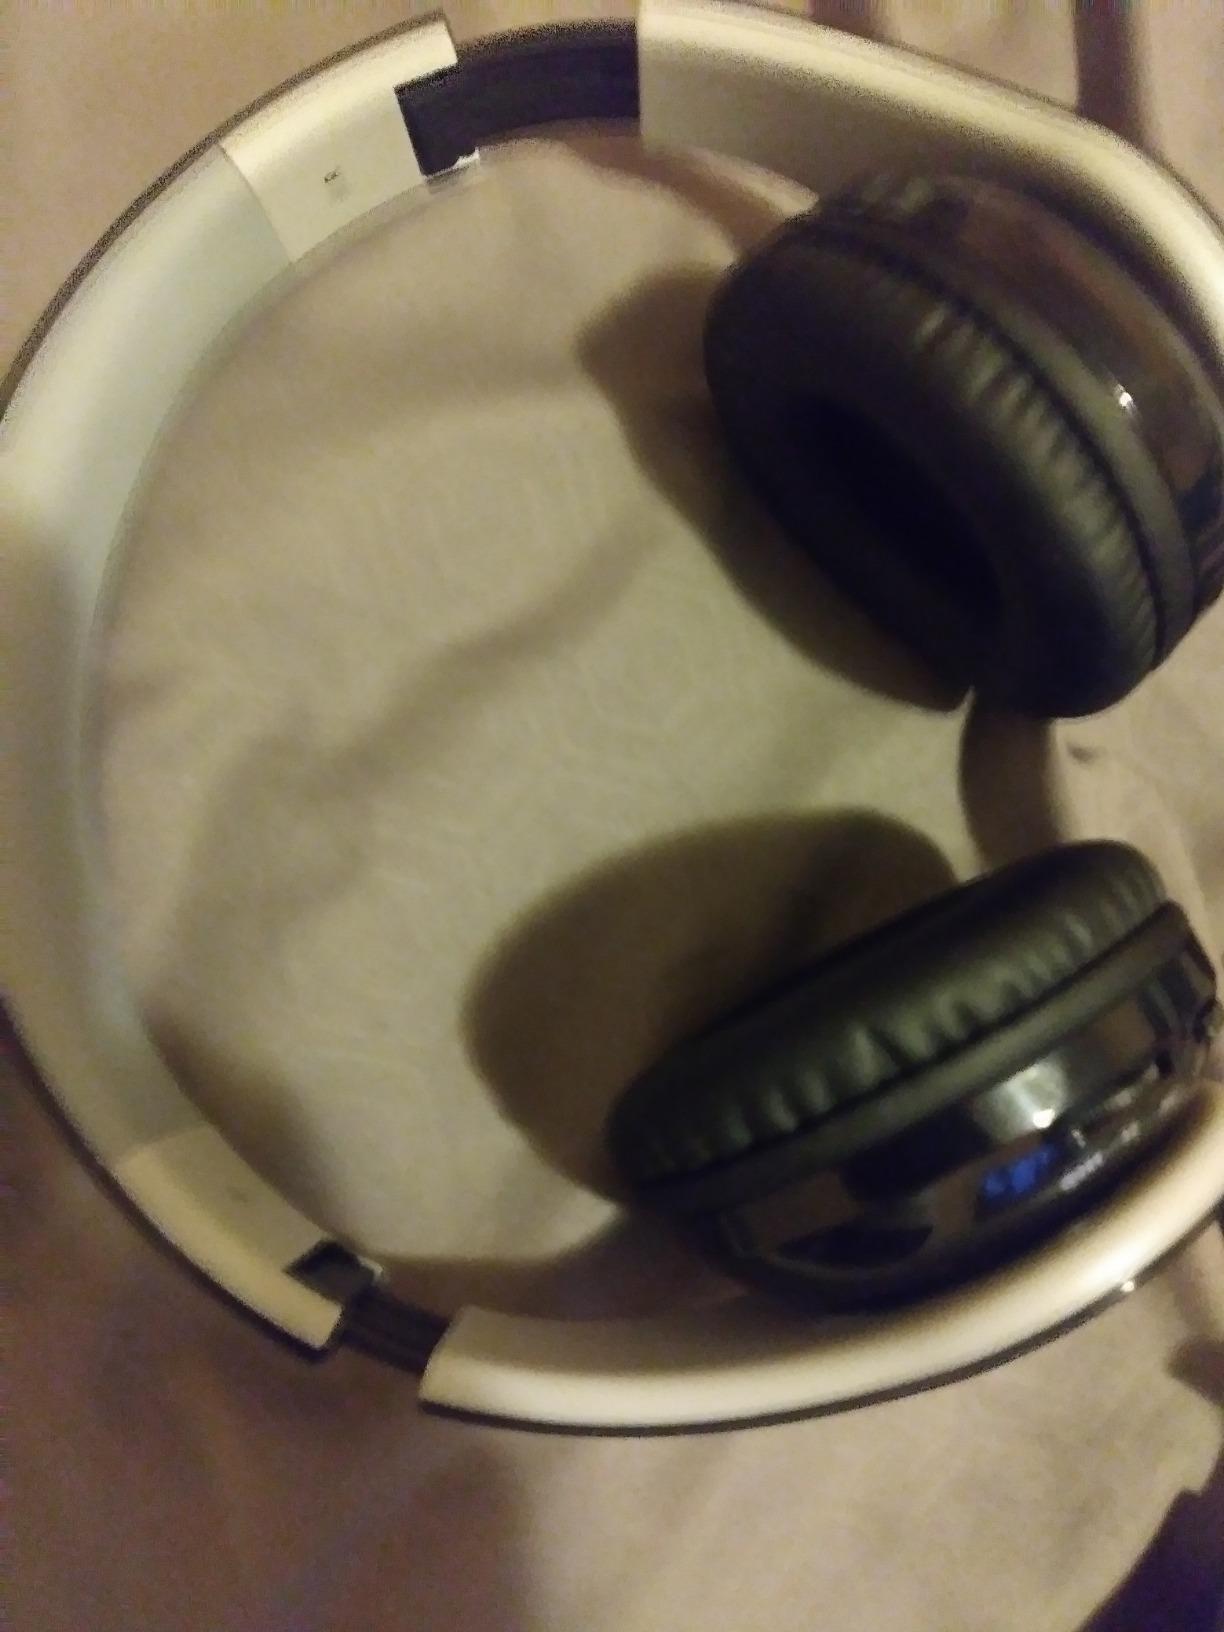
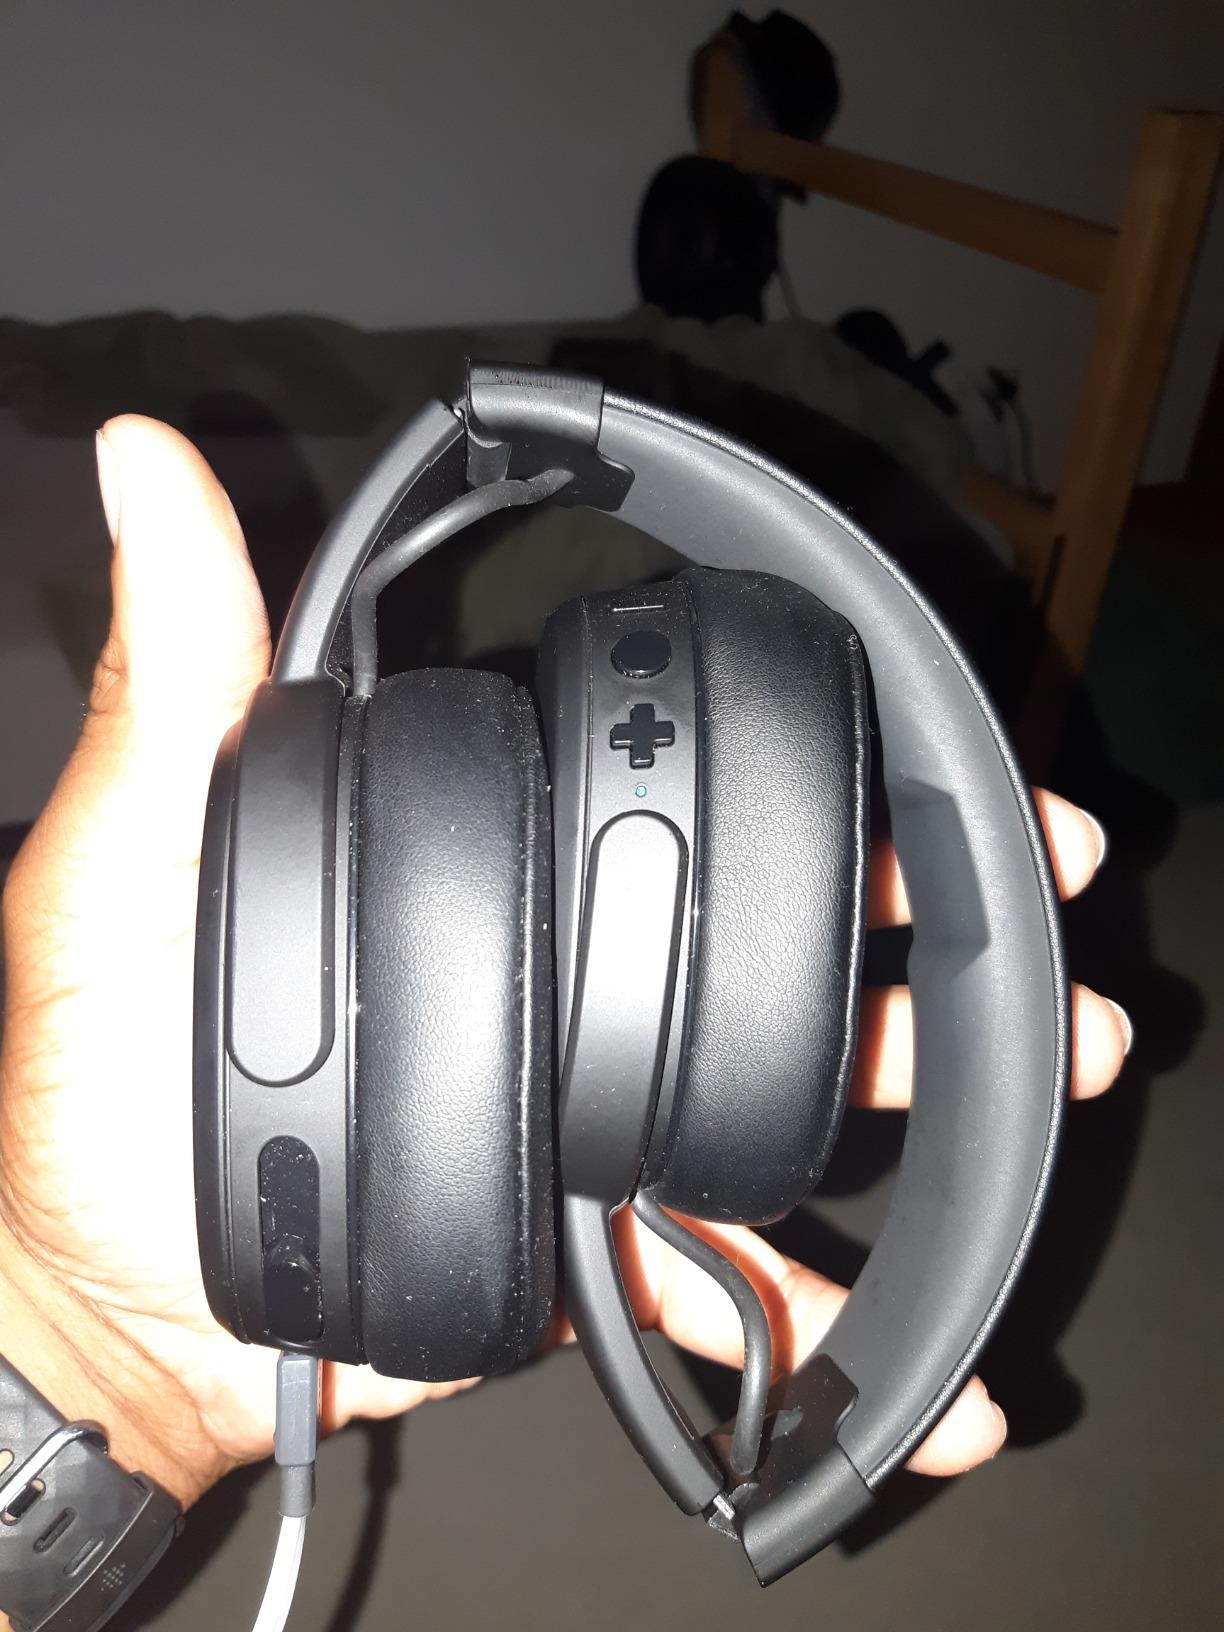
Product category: headphones
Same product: no